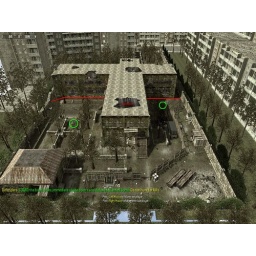
Angle to show inside building choke point. I would add that the same goes for the bottom floor in the desript.